Ken Monkou

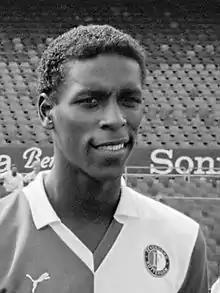
Monkou with Feyenoord in 1985

Kenneth John Monkou (born 29 November 1964) is a Dutch former professional footballer and pundit.